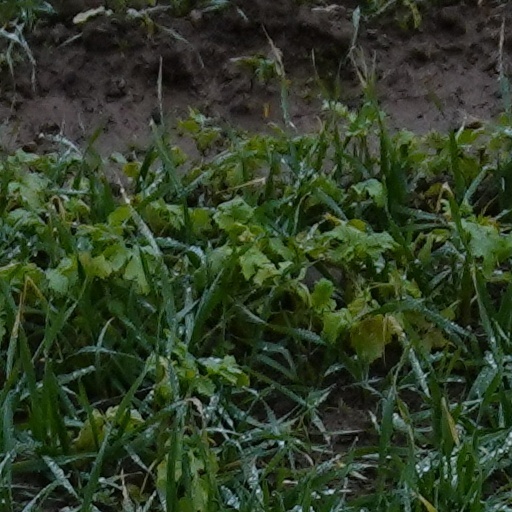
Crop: wheat